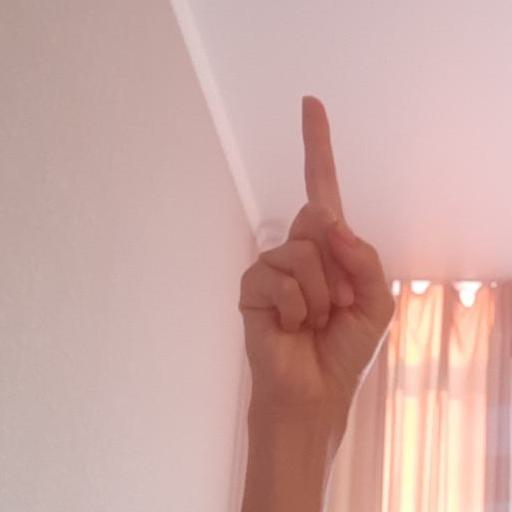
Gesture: one